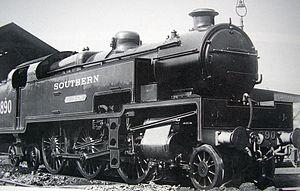
L'accident ferroviaire de Sevenoaks est un accident de chemin de fer causé par le déraillement d'un train le 24 août 1927 à Sevenoaks, dans le Kent en Angleterre. L'accident provoque la mort de treize personnes et en blesse vingt-et-une autres.